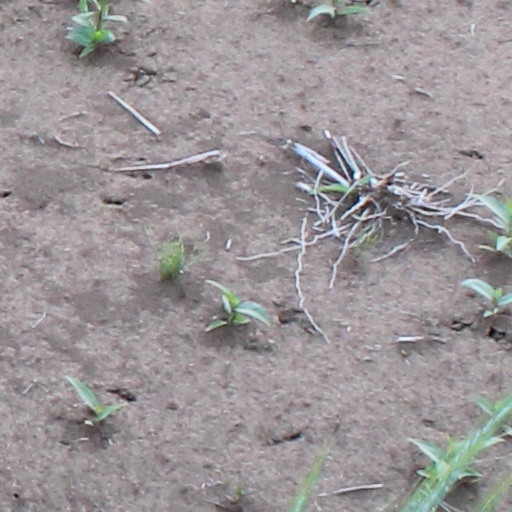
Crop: wheat